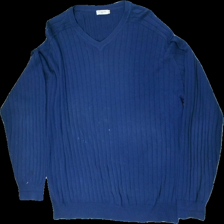
View: front
Type: Sweater
Category: Men
Brand: Batistini (Dressman)
Colors: Blue
Material: 100% Cotton
Cut: Regular, V-collar
Size: XL
Season: All
Stains: Major
Smell: Minor
Price range: <50
Recommended usage: Export
Comment: Detergent smell